Astraeus hygrometricus

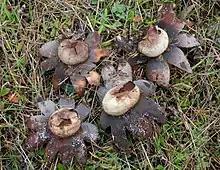
"Astraeus pteridis" is similar in appearance, but larger; it is found in North America and the Canary Islands.

Although "A. hygrometricus" bears a superficial resemblance to members of the "true earthstars" "Geastrum", it may be readily differentiated from most by the hygroscopic nature of its rays. Hygroscopic earthstars include "G. arenarium", "G. corollinum", "G. floriforme", "G. recolligens", and "G. kotlabae". Unlike "Geastrum", the young fruit bodies of "A. hygrometricus" do not have a columella (sterile tissue in the gleba, at the base of the spore sac). "Geastrum" tends to have its spore sac opening surrounded by a peristome or a disc, in contrast with the single lacerate slit of "A. hygrometricus". There are also several microscopic differences: in "A. hygrometricus", the basidia are not arranged in parallel columns, the spores are larger, and the threads of the capillitia are branched and continuous with the hyphae of the peridium. Despite these differences, older specimens can be difficult to distinguish from "Geastrum" in the field. One species of "Geastrum", "G. mammosum", does have thick and brittle rays that are moderately hygroscopic, and could be confused with "A. hygrometricus"; however, its spores are smaller than "A. hygrometricus", typically about 4 μm in diameter.